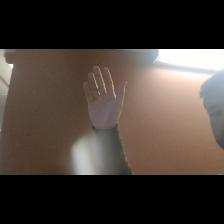
Label: Human